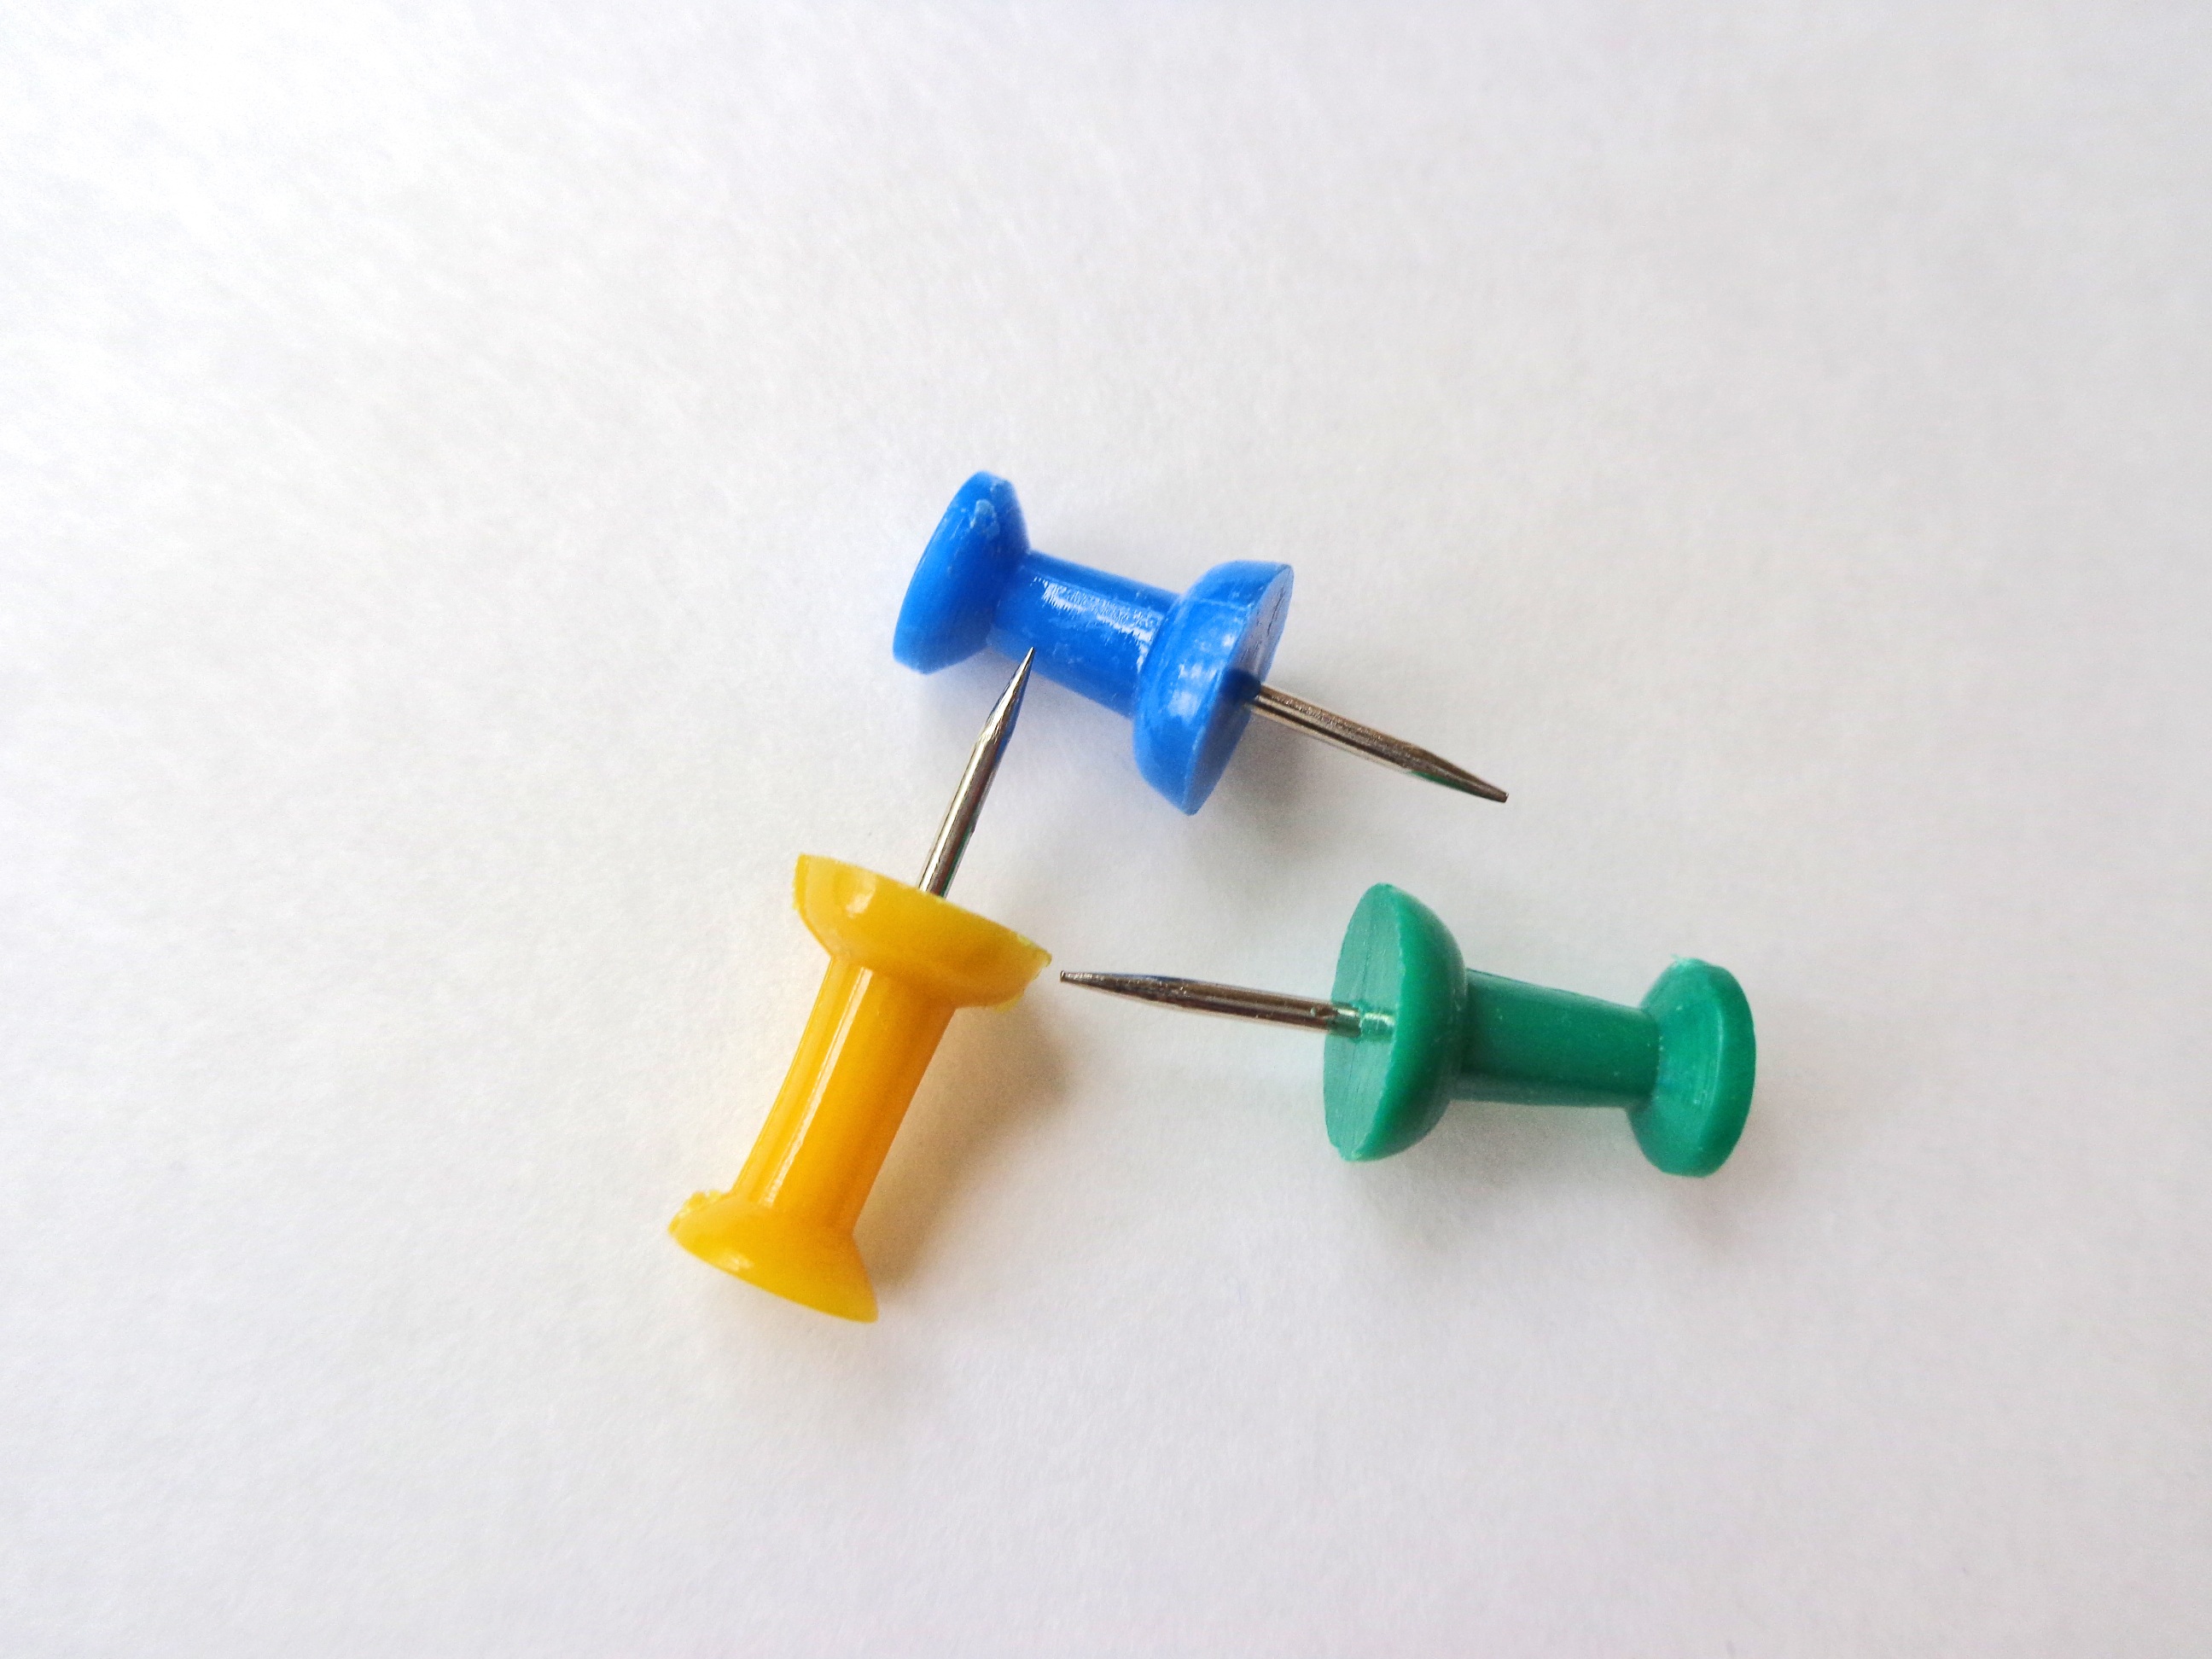
sharp, plastic, green, office, blue, yellow, toy, product, jewellery, supplies, pins, push, pushpin, pinned, product design, body jewelry